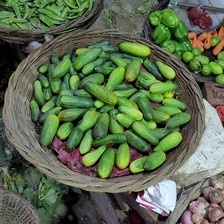
Label: cucumber